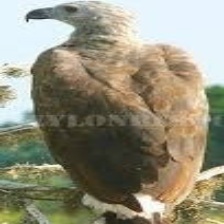
Species: GREY HEADED FISH EAGLE
Scientific name: ICHTHYOPHAGA ICHTHYAETUS